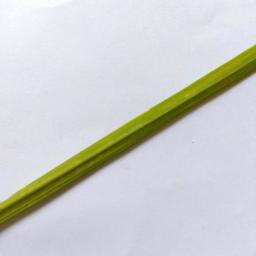
Label: Rice___Healthy